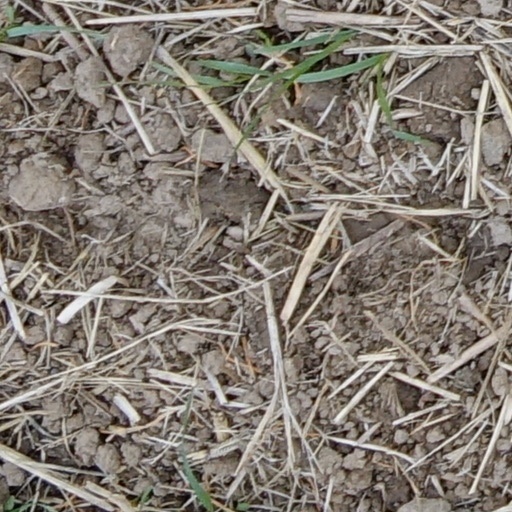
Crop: wheat